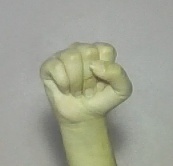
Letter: saad